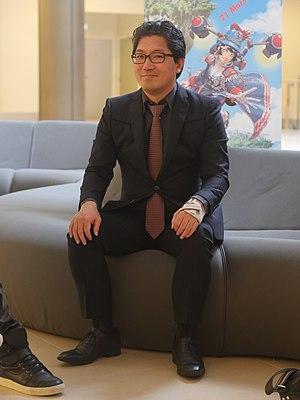
Sonic X-treme est un projet de jeu vidéo de plates-formes de la série Sonic the Hedgehog. Développé par Sega Technical Institute, Sonic X-treme était destiné à capitaliser sur le succès de la mascotte de Sega en étant le premier opus de la série entièrement en trois dimensions et le premier conçu pour la Saturn. Au cours du développement du jeu, différents types de gameplay sont essayés tandis que l'intrigue est modifiée à plusieurs reprises.
La Saturn ou Sega Saturn est une console de jeux vidéo de cinquième génération commercialisée par Sega. Quatrième console de salon conçue par l'entreprise japonaise, succédant à la Mega Drive, elle sort le 22 novembre 1994 au Japon, le 11 mai 1995 en Amérique du Nord et le 8 juillet 1995 en Europe. La Saturn est dotée d'une architecture intégrant huit processeurs, dont deux microprocesseurs, deux processeurs graphiques et deux dédiés à l'audio. Ses jeux sont édités au format CD-ROM et sa ludothèque se compose de nombreux jeux issus de l'arcade, ainsi que de titres originaux.